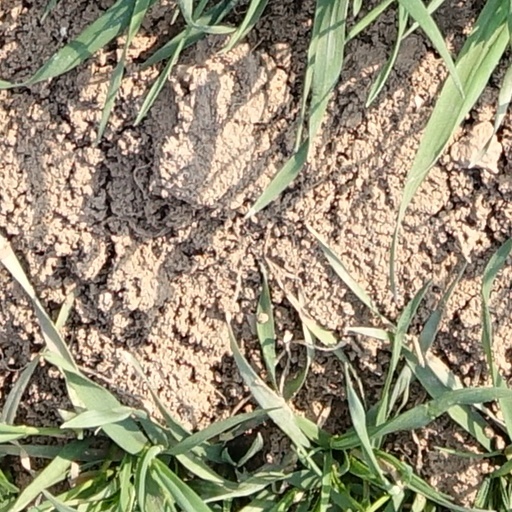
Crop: wheat